Canada's Wonderland

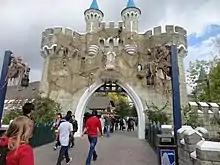
In 2005, the park introduced Fearfest, a Halloween-themed event featuring haunted house attractions.

In 2005, the park introduced Fearfest, a Halloween event featuring various haunted house attractions in different themed areas. Though the section for smaller children was closed off, the park continued running many of the thrill rides during the event, such as the Thunder Run, in which patrons ride a mining type train through a mountain. During the Halloween season, it is re-themed as the "Haunted" Thunder Run, with a darker tunnel and more strobe lights, fog machines, and black-light lit scenes featuring the "skeletons" of miners.